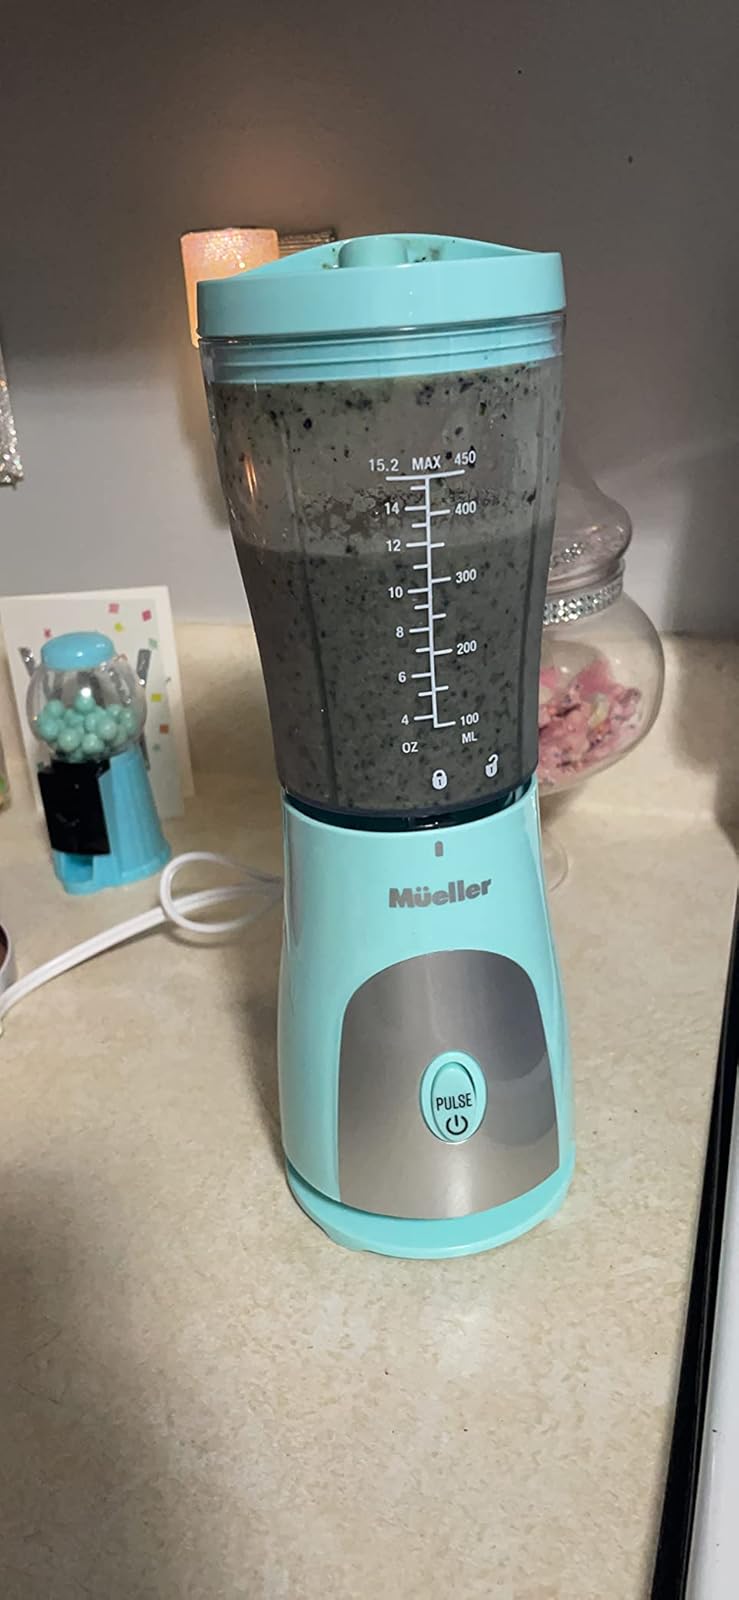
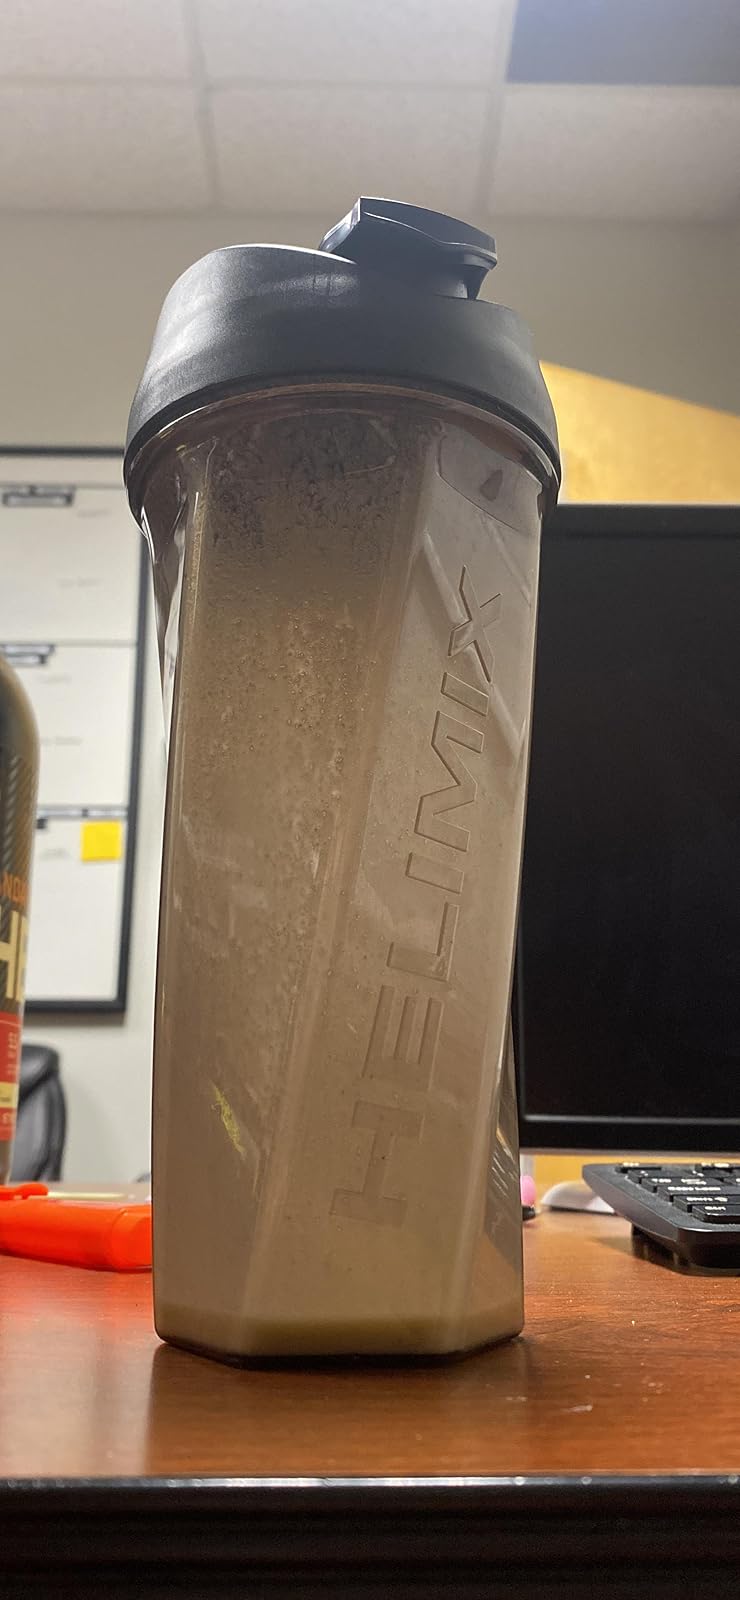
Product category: items_blender
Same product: no